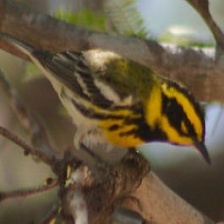
Species: TOWNSENDS WARBLER
Scientific name: SETOPHAGA TOWNSENDI